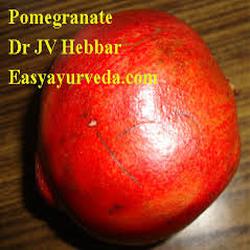
Label: Pomegranate